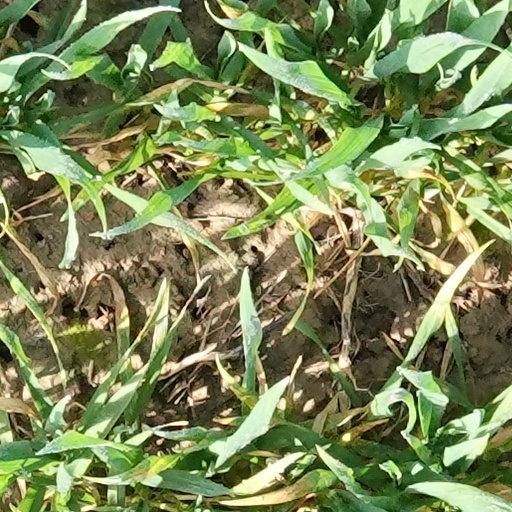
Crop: wheat